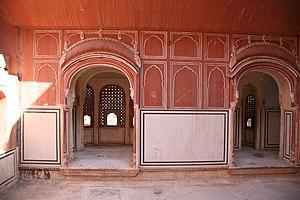
Le palais des vents est un bâtiment construit à la fin du XVIIIᵉ siècle à Jaipur, capitale du Rajasthan en Inde. Il est considéré comme l'une des merveilles de l'architecture radjpoute.